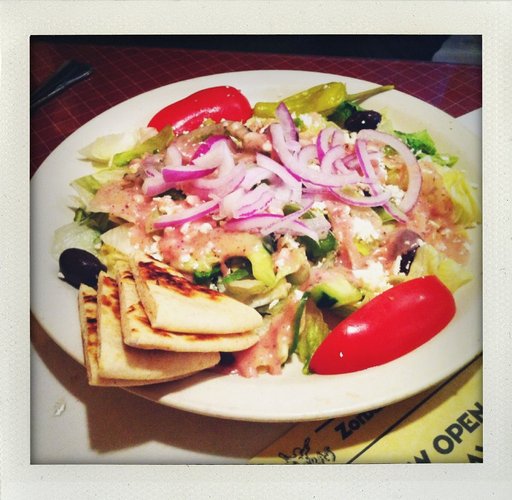
Label: greek_salad